Isaac L. Rice Mansion

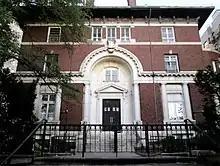
Riverside Drive entrance

The primary elevation of the mansion's facade faces west toward Riverside Drive and is divided vertically into three bays. There is an entrance on the second story of the Riverside Drive elevation, accessed via a wide exterior stairway measuring wide. While the original plans called for twenty granite steps, with a stone balustrade and electric lamps on either side, the current staircase has ten steps. The stairway to the house was narrowed in 1912 when the balustrade around the mansion was rebuilt.